Llanelly Railway

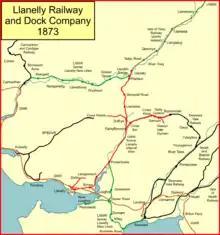
The Llanelly Railway and Dock network after the separation of the New Lines in 1873

The New Lines being in receivership, there arose criticisms that the solvent original line was funding the deficit of the New Lines, and a receiver, John Henry Koch, was appointed in 1870. He moved to create a truly independent company, the Swansea and Carmarthen Railway (S&CR), which was incorporated on 16 June 1871 by the (34 & 35 Vict. c. xlvi). The New Lines were worked by the from 1 July 1871.